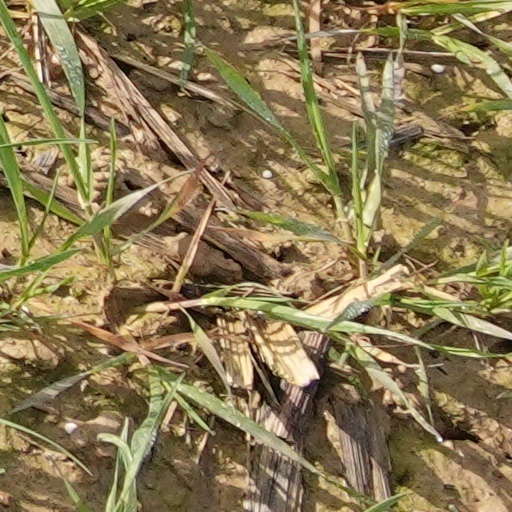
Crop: wheat